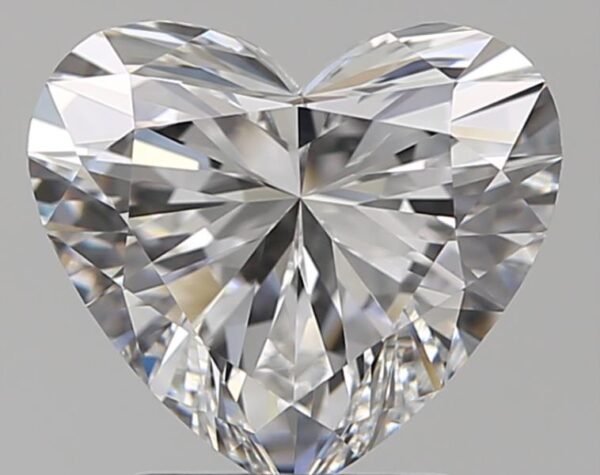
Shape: heart
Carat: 2
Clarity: VVS2
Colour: E
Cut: EX
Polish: EX
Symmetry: EX
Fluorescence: F
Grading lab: GIA
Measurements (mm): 7.9 x 8.93 x 5.04